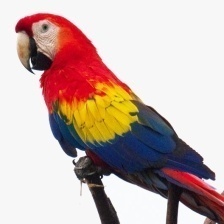
Species: SCARLET MACAW
Scientific name: ARA MACAO
ImageNet parent category: macaw